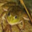
Label: frog